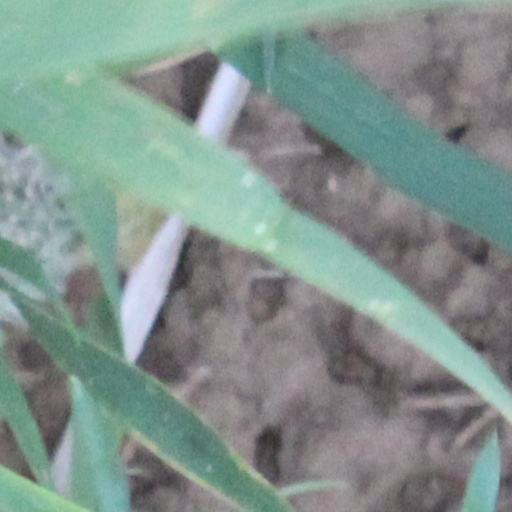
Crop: wheat